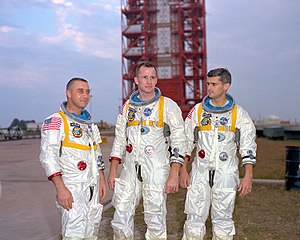
Apollo 1
Grissom, White, Chaffee
Apollo 1 var en amerikansk rumkapsel, der blev ødelagt af en brand d. 27. januar 1967 på startrampen under en øvelse.